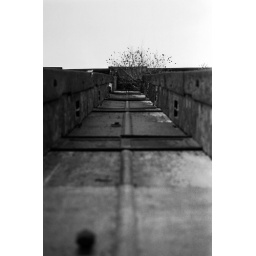
Taken on black and white film, then developed by hand in the darkroom.